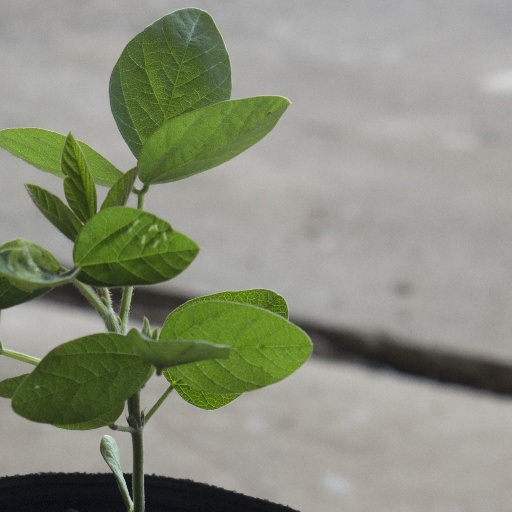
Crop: soybean